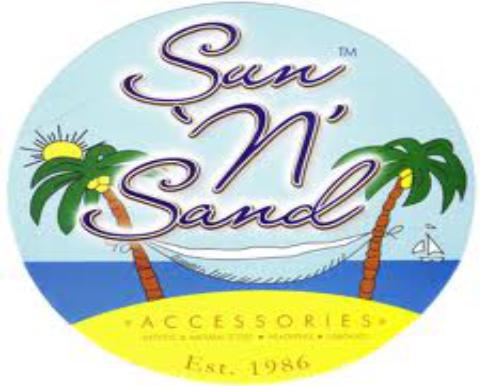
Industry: Leisure